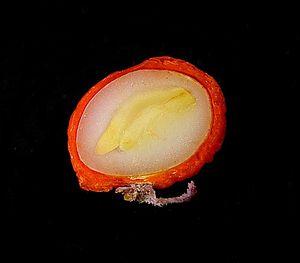
Un embryon est un organisme en développement depuis la première division de l'œuf ou zygote jusqu'au stade où les principaux organes sont formés.